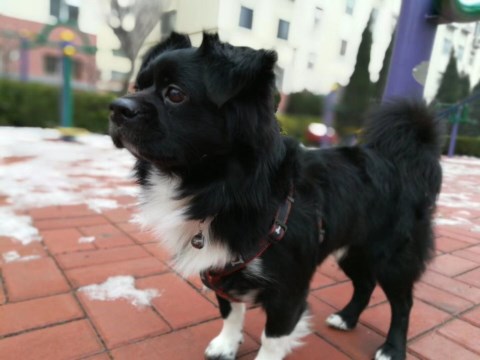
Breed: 3336-n000121-chinese_rural_dog